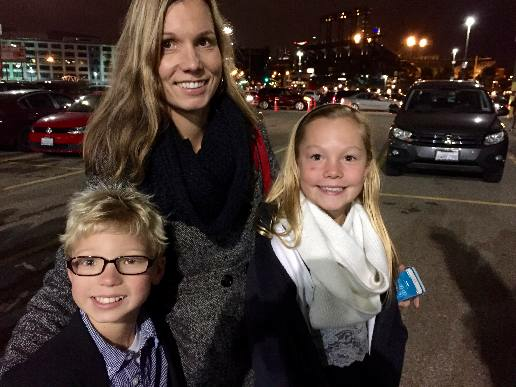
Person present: Yes